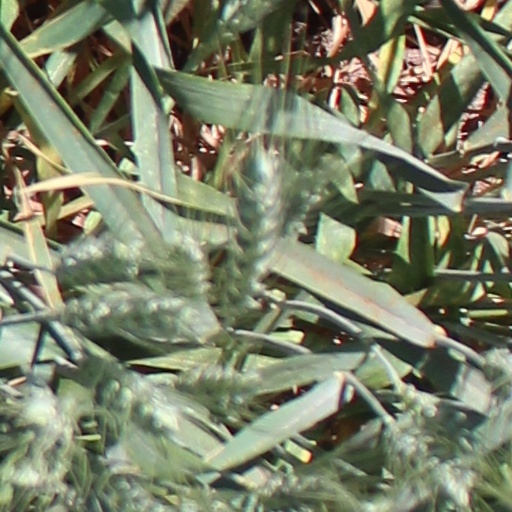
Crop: wheat